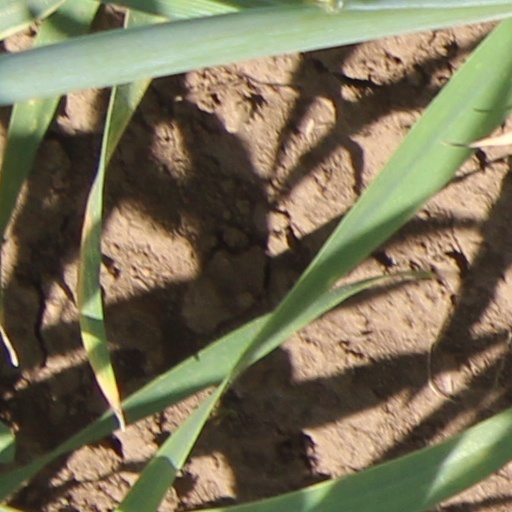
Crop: wheat